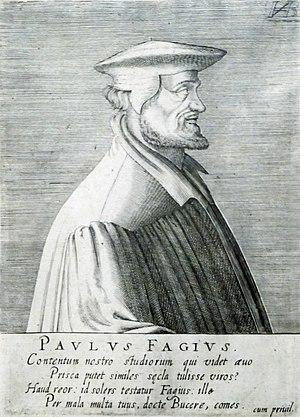
Portrait de Paul Fagius, reproduit dans Praestantium aliquot Theologorum qui Rom. Antichristum praecipue oppugnarunt, ""Effigies
L’église protestante Saint-Pierre-le-Jeune de Strasbourg se situe place Saint-Pierre-le-Jeune dans le centre historique de la ville. C'est l'une des plus remarquables de Strasbourg, au point de vue de l'histoire de l'art et de l'architecture.